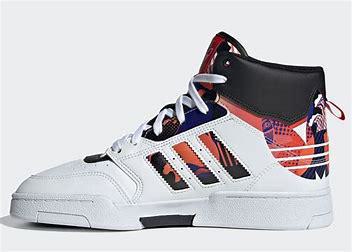
Brand: adidas
Model: originals Adidas Originals Drop Step XL